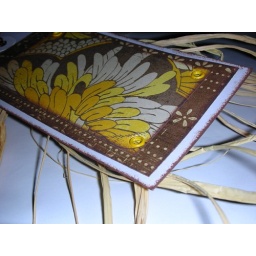
Yellow Flowers are being over taken by the amazing white flowers and the brown border!